Cable layer

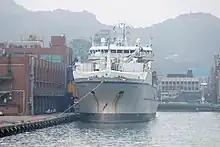
CS "Durable" was operated by TE Subcom, docked at Keelung port in 2015. This reliance-class ship without bow sheaves.

To ensure that cable is laid and retrieved properly, specially designed equipment must be used. Different equipment is used on cable-laying ships depending on what their job requires. In order to retrieve damaged or mislaid cable, a grapple system is used to gather cable from the ocean floor. There are several types of grapples, each with certain advantages or disadvantages. These grapples are attached to the vessel via a grapple rope, originally a mix of steel and manila lines, but now made from synthetic materials. This ensures that the line is strong, yet can flex and strain under the weight of the grapple. The line is pulled up by reversing the Linear Cable Engine used to lay the cable.